International Centre for Higher Education Research Kassel

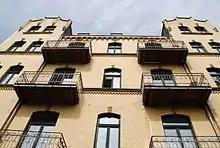
Front view of INCHER-Kassel

The director heads INCHER-Kassel and is assisted by a vice director and manager in this task. In the first 30 years of the Centre’s existence, the position of the director has been held by either members of the executive board or by professors. Ulrich Teichler was the director for a total of 16 years; Barbara Kehm held the position from April 2004 to September 2011. Since October 2011, Georg Krücken heads INCHER-Kassel. The members of the executive board, comprising professors belonging to INCHER-Kassel, academic staff representatives, administrative and technical staff, and students, make decisions concerning research programmes and the organisation of INCHER-Kassel. Additionally, an advisory board consisting of experts from other universities and research institutes, and also from funding agencies, advise the Centre in strategic and technical matters. The current advisory board has for members, Dr. Sabine Behrenbeck, Prof. Dr. Dr. h.c. Ulrike Beisiegel, Edith Braun, Prof. Dr. Sabine Maasen, Dr. Georg Licht, Prof. Dr. Christine Musselin (deputy chairperson), and Prof. Dr. Uwe Schimank (chairperson).